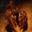
Label: lobster